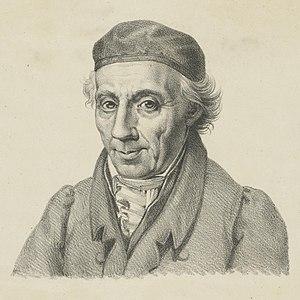
Johann Georg August Galletti un historien allemand, historiographe du duché de Gotha, né à Altenbourg en 1750 et mort en 1828. Il fut professeur au gymnase de Gotha, puis conseiller aulique.